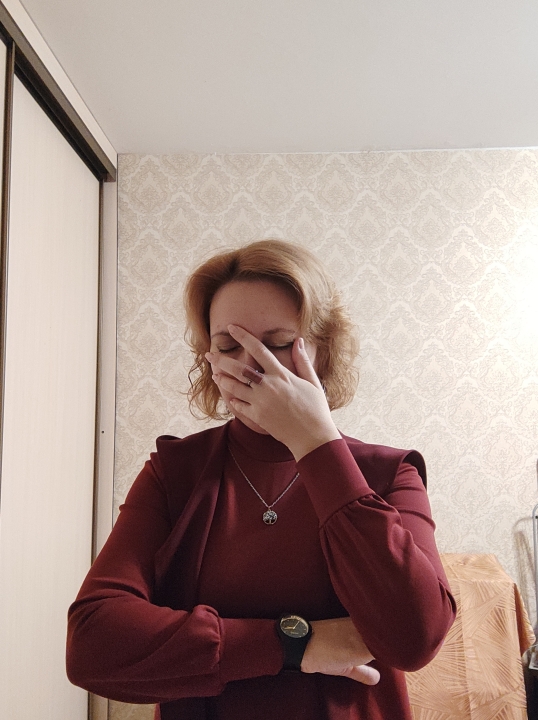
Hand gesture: no_gesture